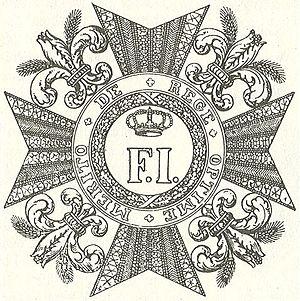
Charles d'Argy, né le 26 mai 1805 à Malmy et décédé à Rome le 26 janvier 1870, est un militaire français. Colonel de l’armée française sous le Second Empire, il est co-fondateur de l’école normale de gymnastique militaire de Joinville en 1852 et fondateur de la Légion d’Antibes en 1866.
L'ordre royal de François Iᵉʳ est un ordre de chevalerie du Royaume des Deux-Siciles, État de l'Italie pré-unitaire.